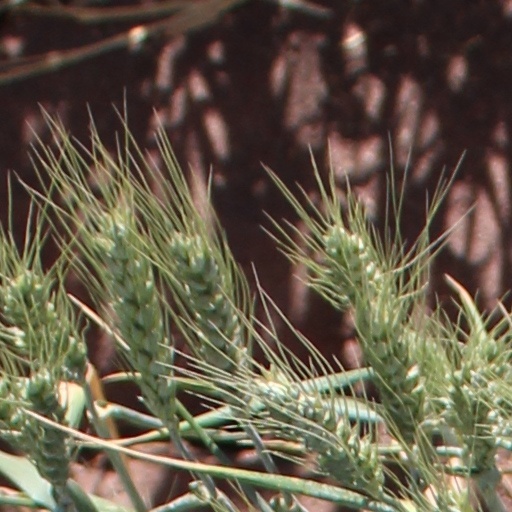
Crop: wheat